Safari Rally (film)

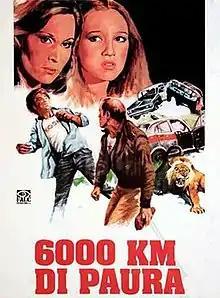

6000 km di paura, internationally released as Safari Rally, is a 1978 action film directed by Bitto Albertini.